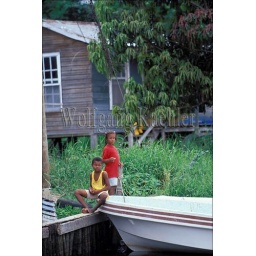
Belize, near placencia, monkey river village, local children